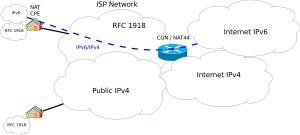
La transition d'IPv4 vers IPv6 est un processus qui vise au remplacement progressif du protocole IPv4 par IPv6 sur Internet.
Le NAT de classe transporteur ou carrier-grade NAT, large scale NAT, ou NAT444 est un NAT à grande échelle utilisé par un fournisseur d'accès à Internet, dans le but de diminuer la quantité d'adresses IPv4 nécessaires aux clients, et ainsi faire face à l'épuisement des adresses IPv4.